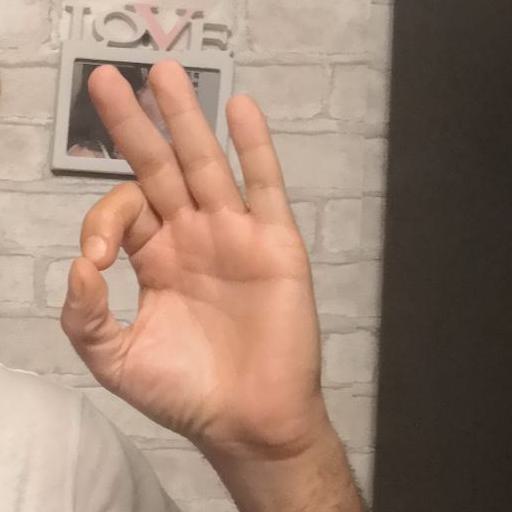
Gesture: ok